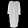
Label: Dress